Roman Catholic Archdiocese of Omaha

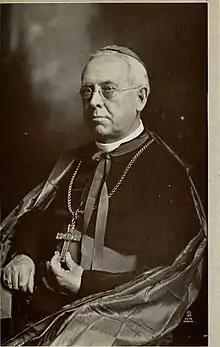
Bishop Harty (pre-1917)

In 1912, Pope Pius X erected the Diocese of Kearney, taking its territory from the Diocese of Omaha. Four years later, Pope Benedict XV added several more counties from Omaha to Kearney. Scannell died in 1916.